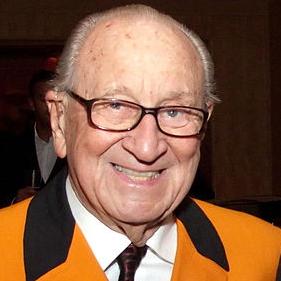
Age: 90